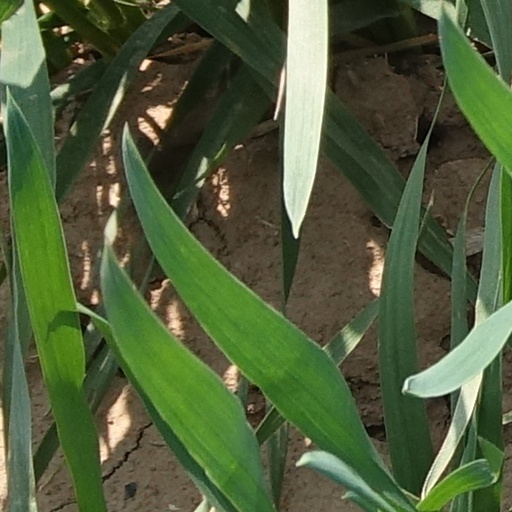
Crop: wheat